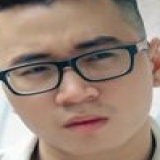
ca sĩ Karik